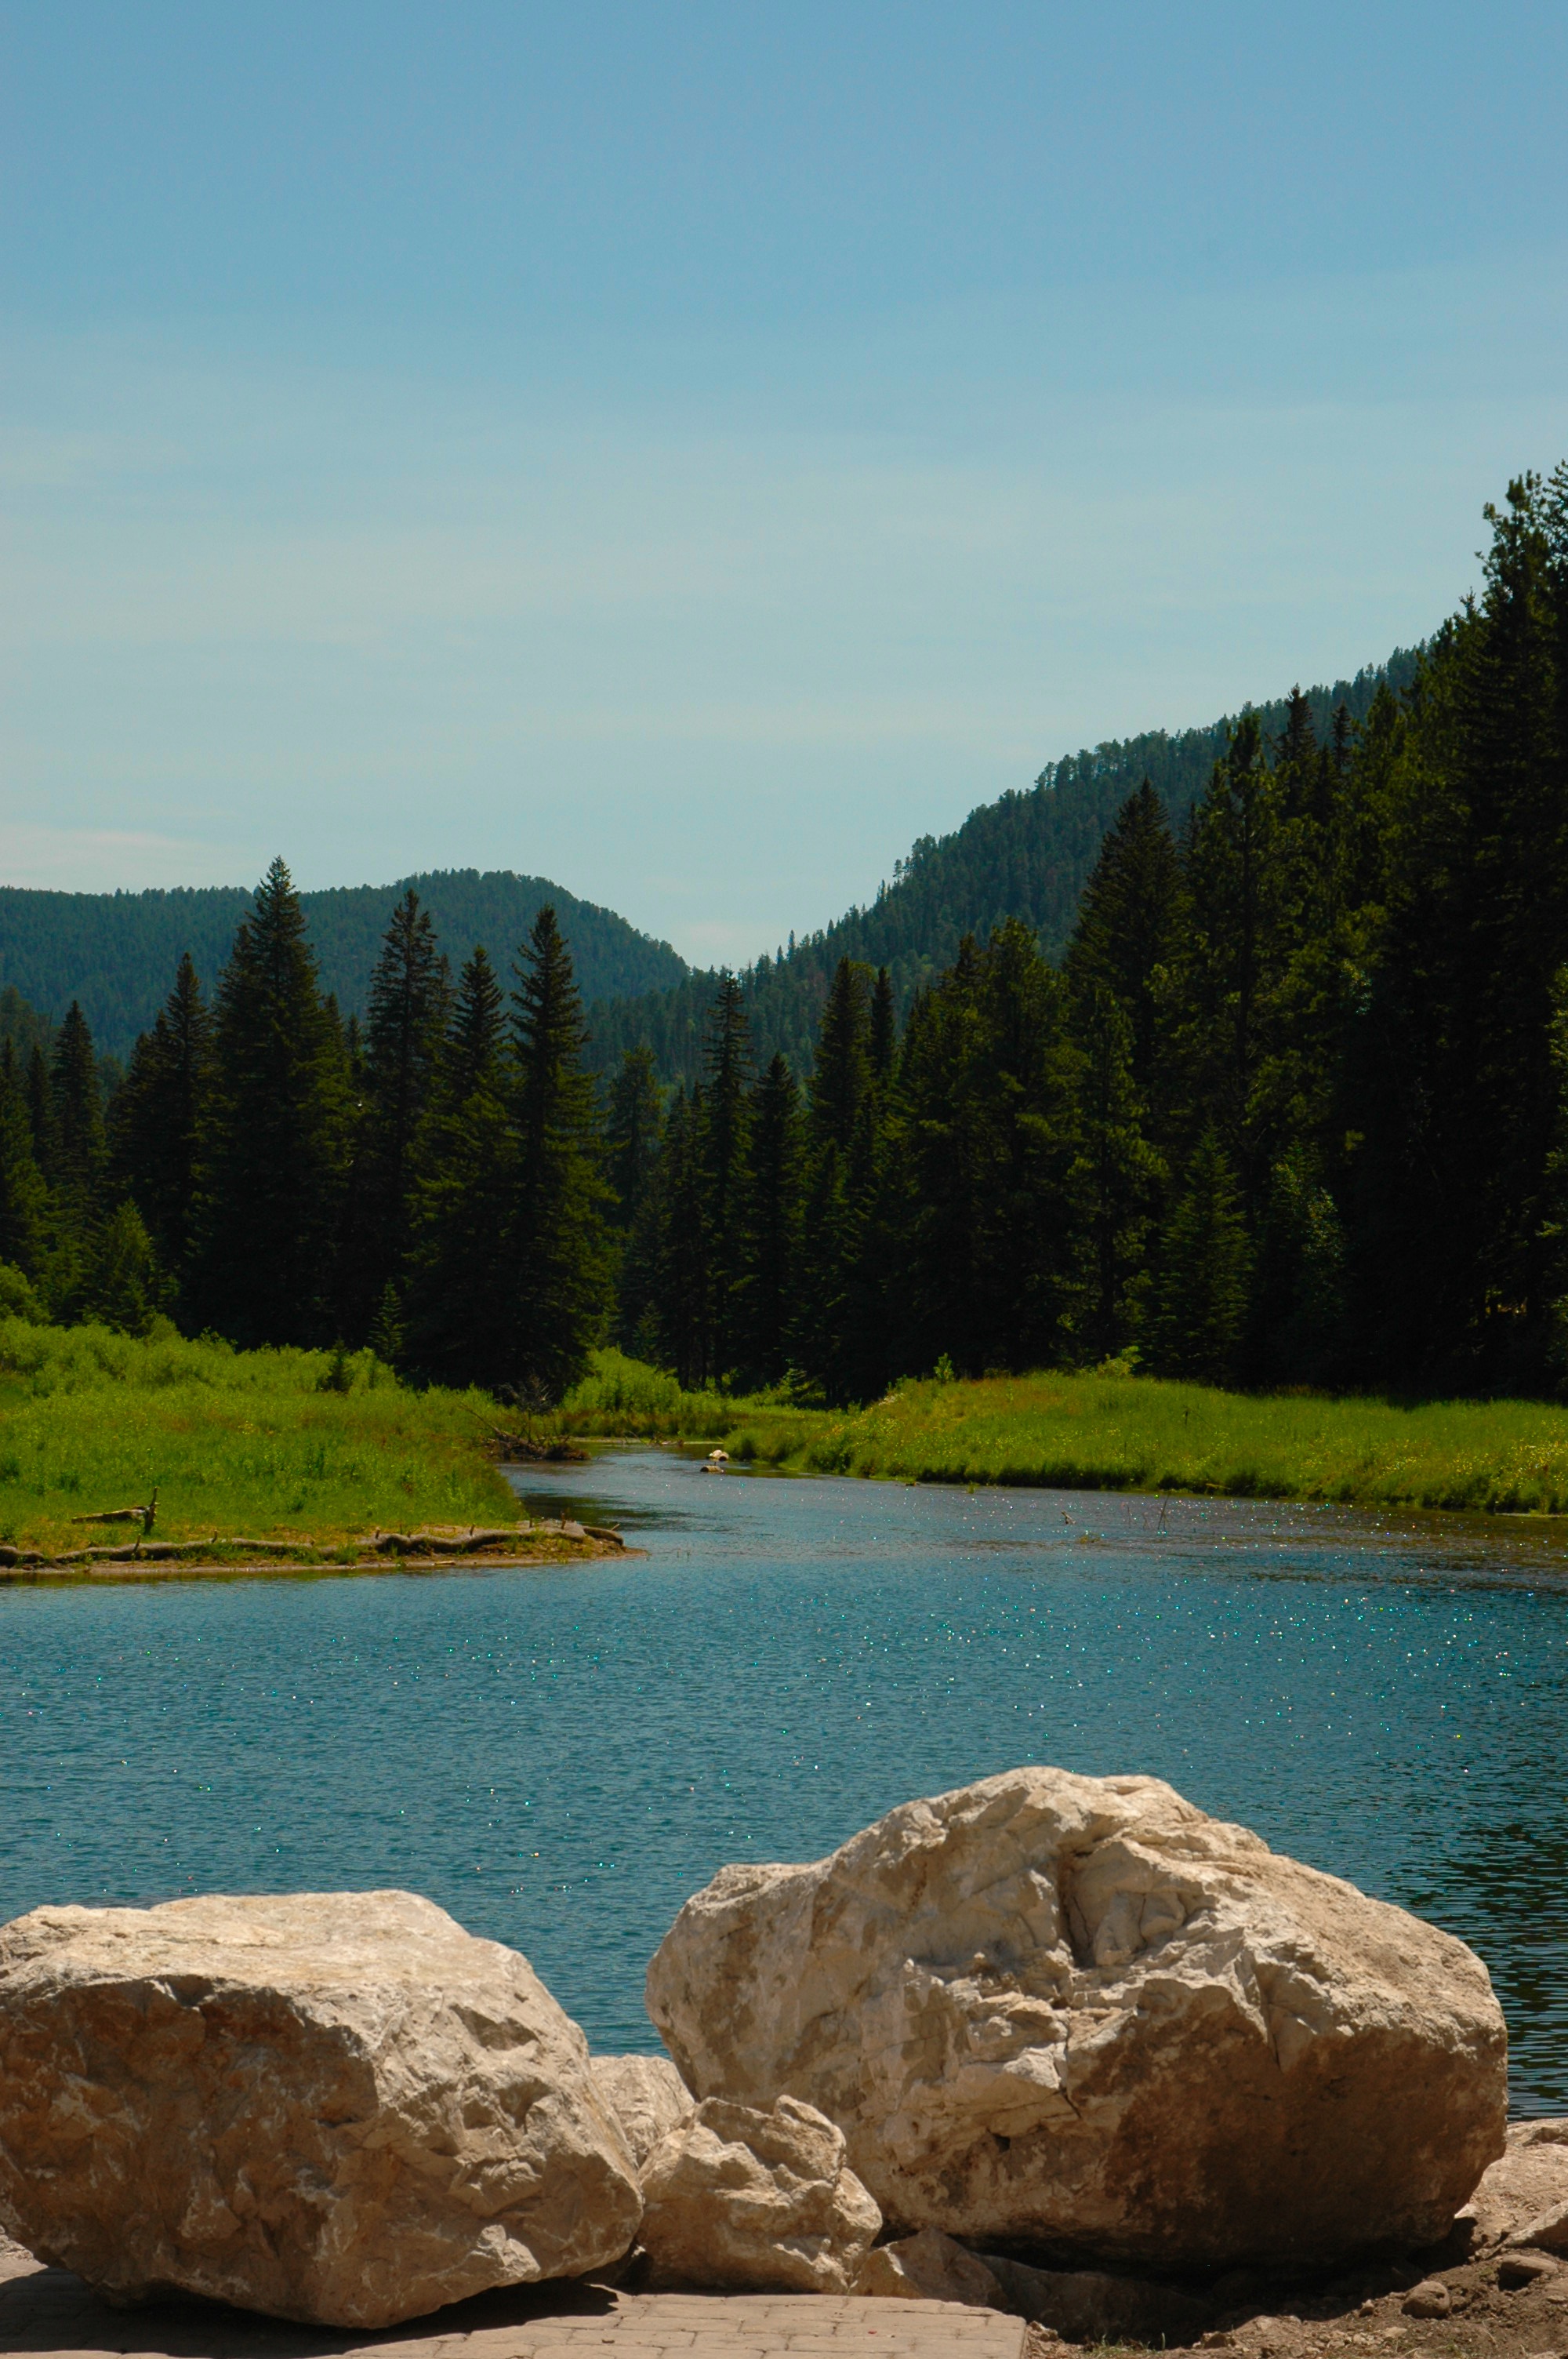
landscape, sea, tree, water, nature, rock, wilderness, mountain, sky, shore, lake, river, summer, travel, peaceful, peace, blue, reservoir, tourism, leisure, body of water, rocks, outdoors, fun, happiness, mountains, big, scene, loch, south dakota, big sky, clean air, black hills, mountainous landforms